Depths of Wikipedia

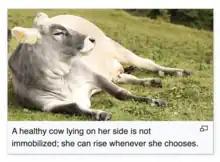
Rauwerda has cited this image and caption, taken from the article on cow tipping, as an inspiration for Depths of Wikipedia.

Depths of Wikipedia has highlighted articles on topics including exploding trousers, Nuclear Gandhi, chess on a really big board, and sexually active popes. According to Rauwerda, she often receives submissions of Wikipedia articles to feature, but is selective in choosing which to post. In October 2021, she said she was getting "probably 30 to 50 user submissions per day."